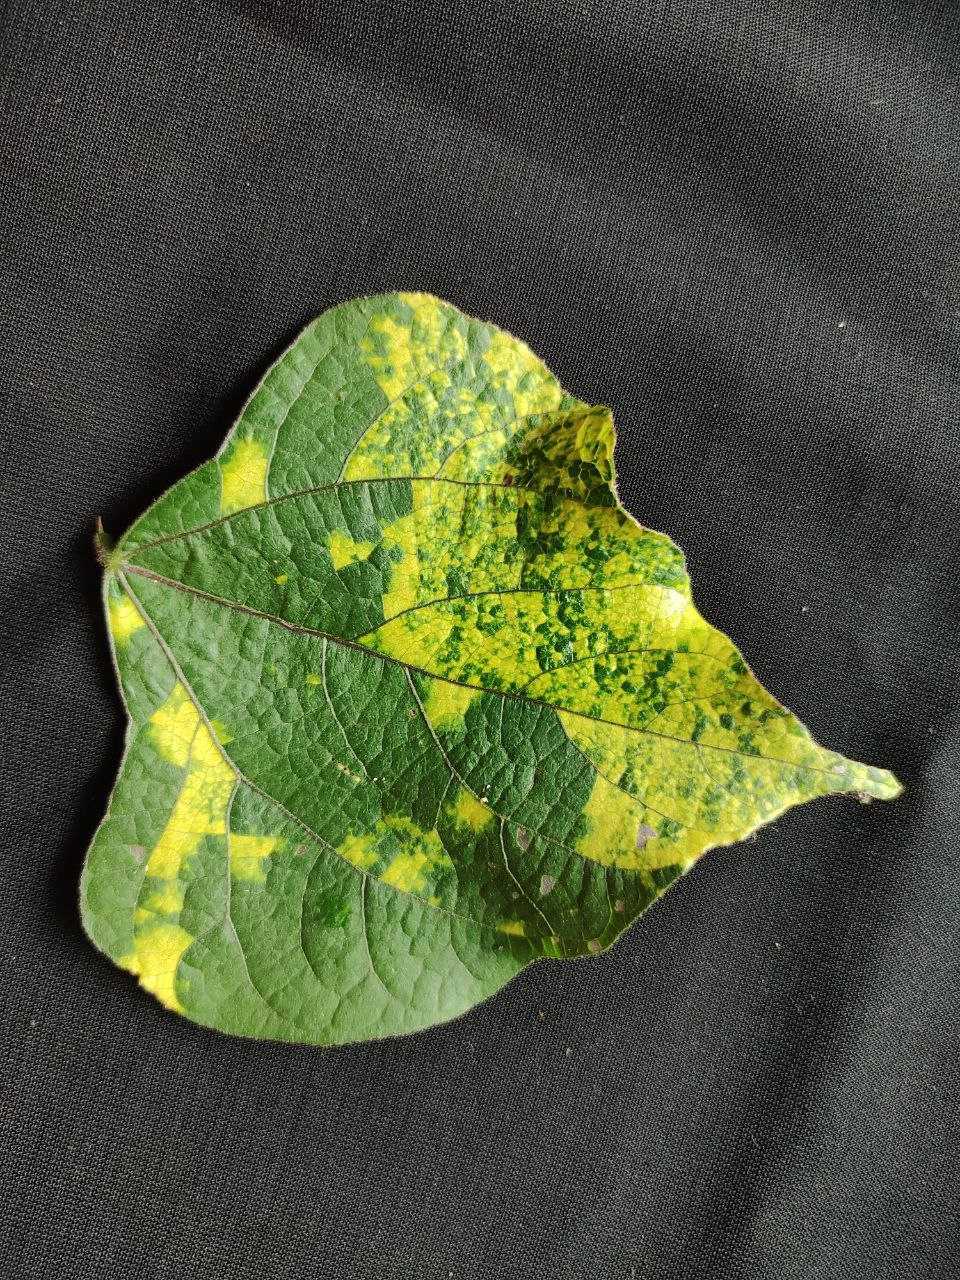
Crop: bean
Leaf condition: Mosaic Virus